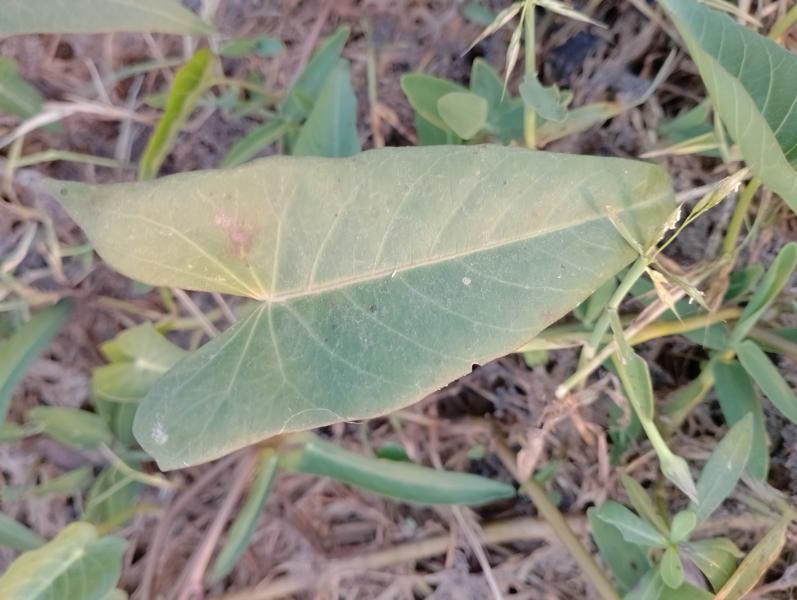
Weed species: Ipomoea aquatic